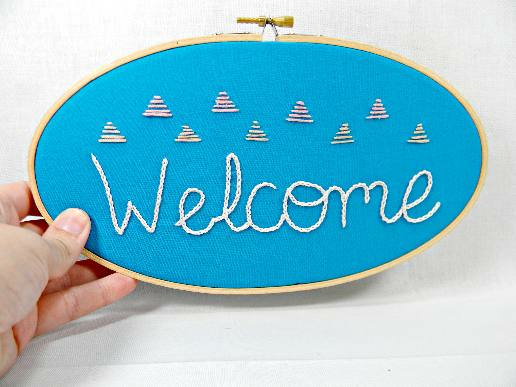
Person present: Yes